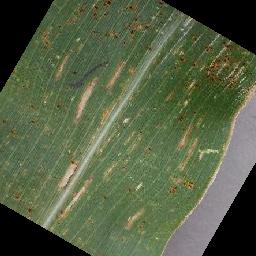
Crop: corn
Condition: (maize)_cercospora_spot_gray_spot